Stadthalle Hannover

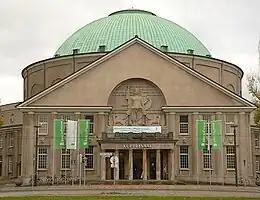

The Stadthalle Hannover (Municipal hall) is a concert hall and event venue in Hanover, the capital of Lower Saxony, Germany. The large hall is called Kuppelsaal, after its dome. The hall was opened in 1914. It is the largest hall for classical music in Germany, seating 3,600. Severely damaged during World War II, it was restored slightly altered. The hall is now part of the . The listed historic building is a landmark of the city.